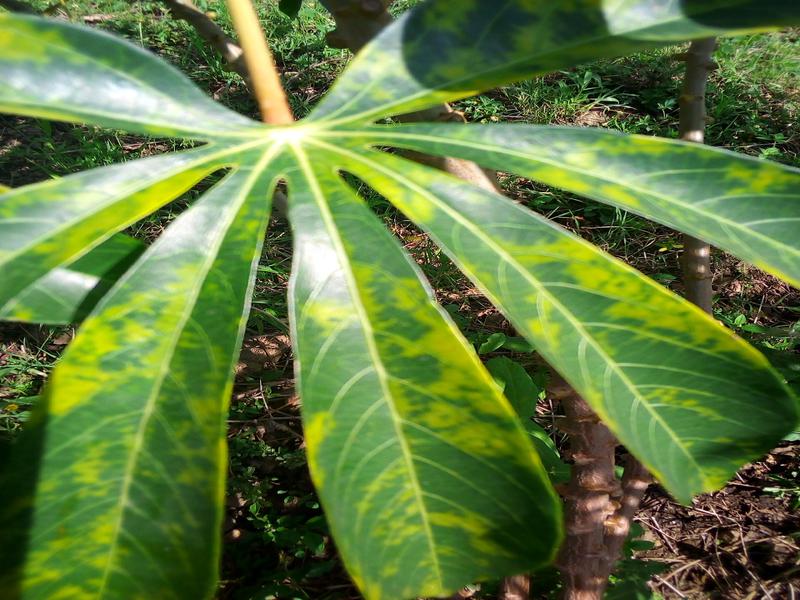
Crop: cassava
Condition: brown_streak_disease